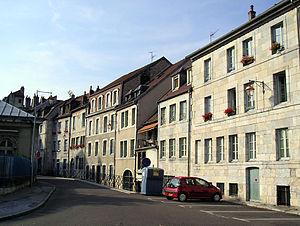
Cette page présente la liste et la description des voies de Besançon classées par catégorie et par quartier.